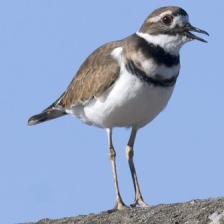
Species: KILLDEAR
Scientific name: CHARADRIUS VOCIFERUS